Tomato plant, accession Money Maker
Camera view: vertical (180 deg); turntable rotation: 270 degrees
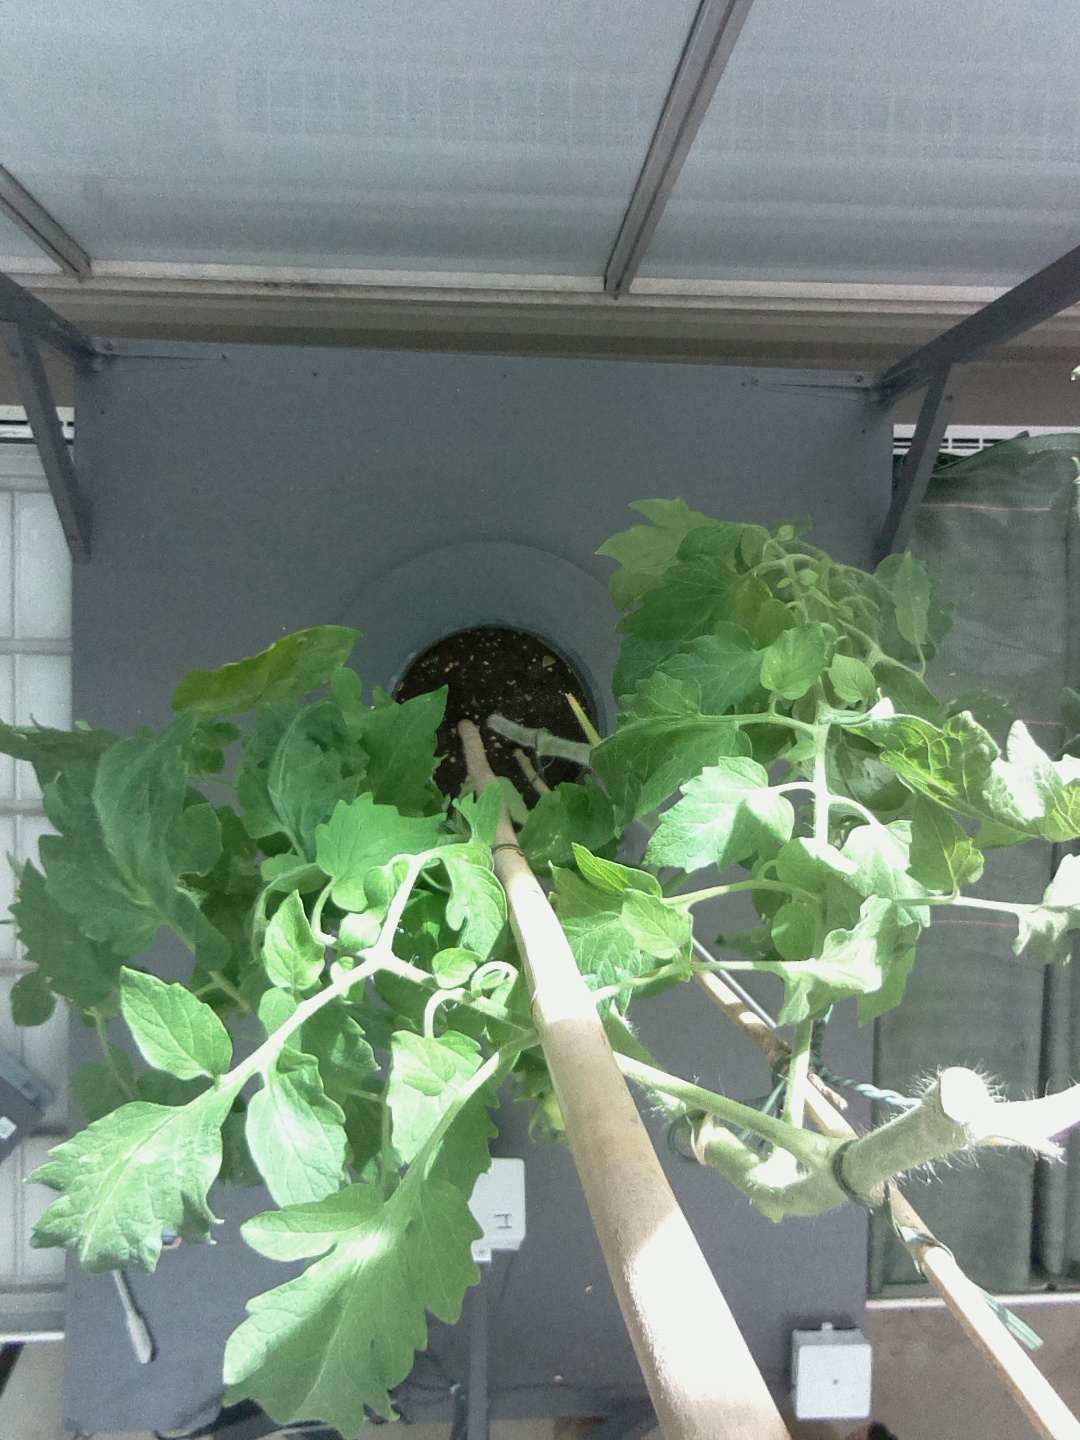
BBCH growth stage 73: 30%-40% of final fruit size